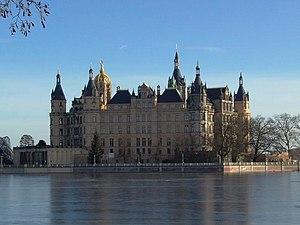
L'Allemagne a commencé en 2006 une série de 16 pièces commémoratives de 2 euros qui s'achèvera en 2022. Cette série concerne les 16 Länder allemands. Les pièces sont émises à raison d'une par année. L'année d'émission des pièces coïncide avec la présidence au Bundesrat du Land concerné. C'est ainsi que la première de ces pièces est revenue au Schleswig-Holstein.